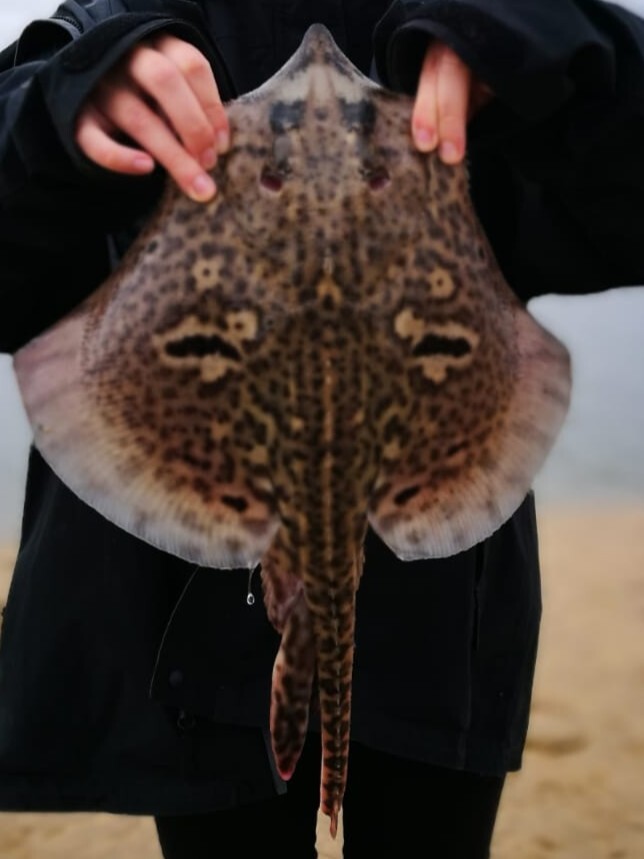
fish (species not among the labelled classes)